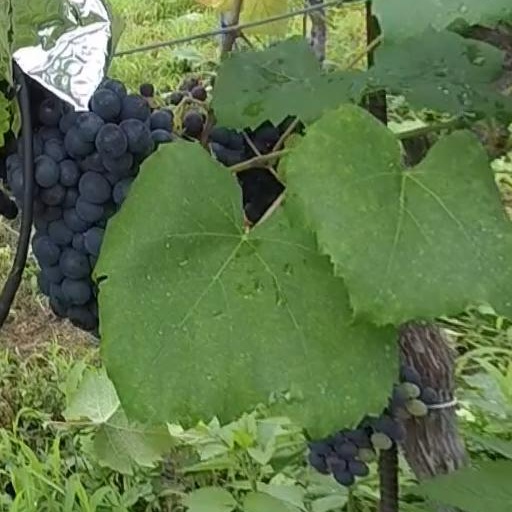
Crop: grape